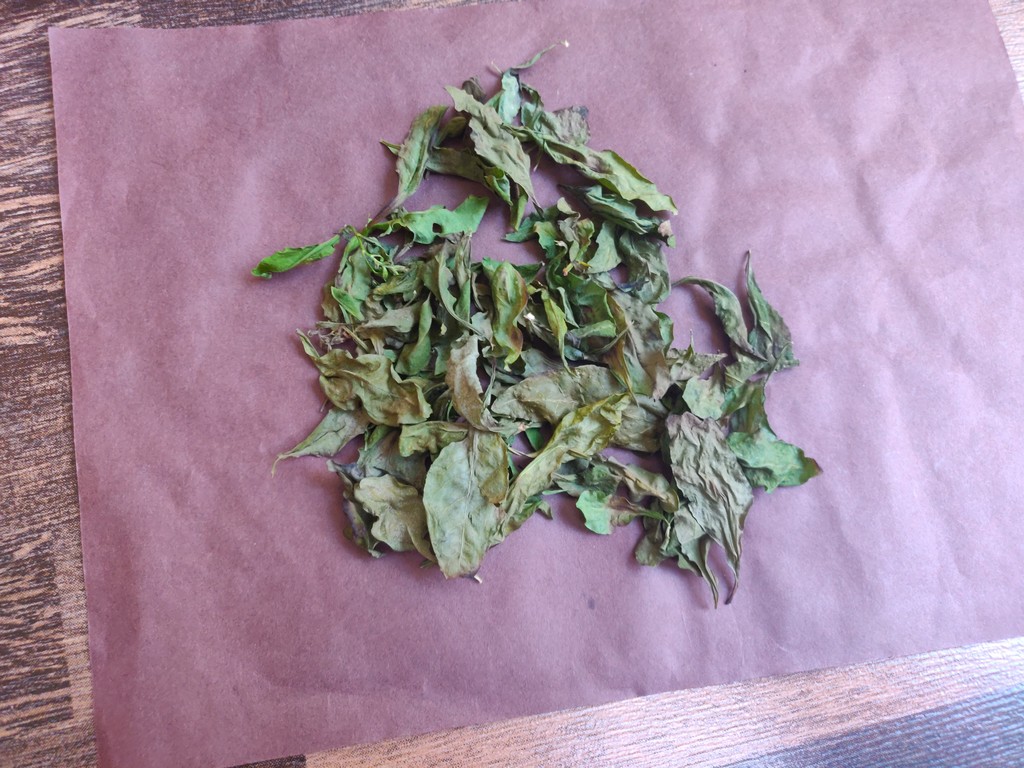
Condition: Dried
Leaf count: multiple
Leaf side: unknown